Erhard Busek

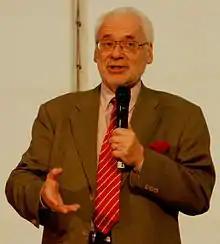
Busek in 2013

Erhard Busek (25 March 1941 – 13 March 2022) was an Austrian politician from the Christian-conservative People's Party (ÖVP). Throughout his political career, he was widely regarded as one of the leaders of the party's liberal wing. He was coordinator of the South-Eastern Cooperative Initiative (SECI) and chairman of the Institute for the Danube Region and Central Europe.